Glenn Greenwald

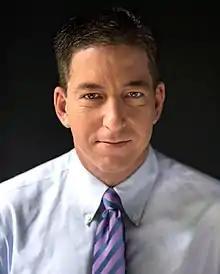
Greenwald in 2014

In 1996, Greenwald founded a law firm concentrating on First Amendment litigation. He began blogging on national security issues in October 2005, when he was becoming increasingly concerned with what he viewed as attacks on civil liberties by the George W. Bush administration in the aftermath of the September 11 attacks. He became a vocal critic of the Iraq War and has maintained a critical position of American foreign policy.